Edward H. Martin

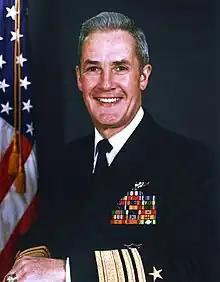

Edward Holmes Martin (September 30, 1931 – December 23, 2014) was a vice admiral in the United States Navy. Martin attended the United States Naval Academy, graduating in the class of 1954. He was also an alumnus of George Washington University, the Naval War College, and the National War College. During the Vietnam War, Martin was shot down during a mission and was kept as a prisoner of war in Hanoi for close to six years.